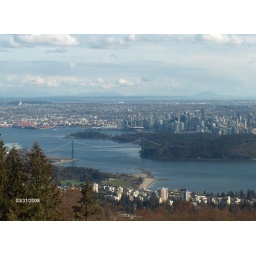
Classic view of this bridge from Cypress Mountain. Some mountains in Washington State are visible in the background.